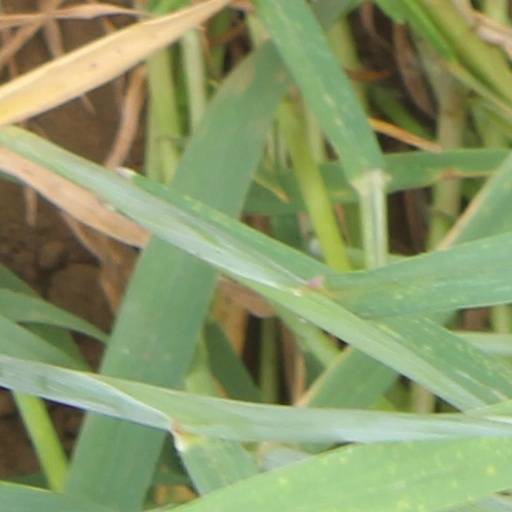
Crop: wheat